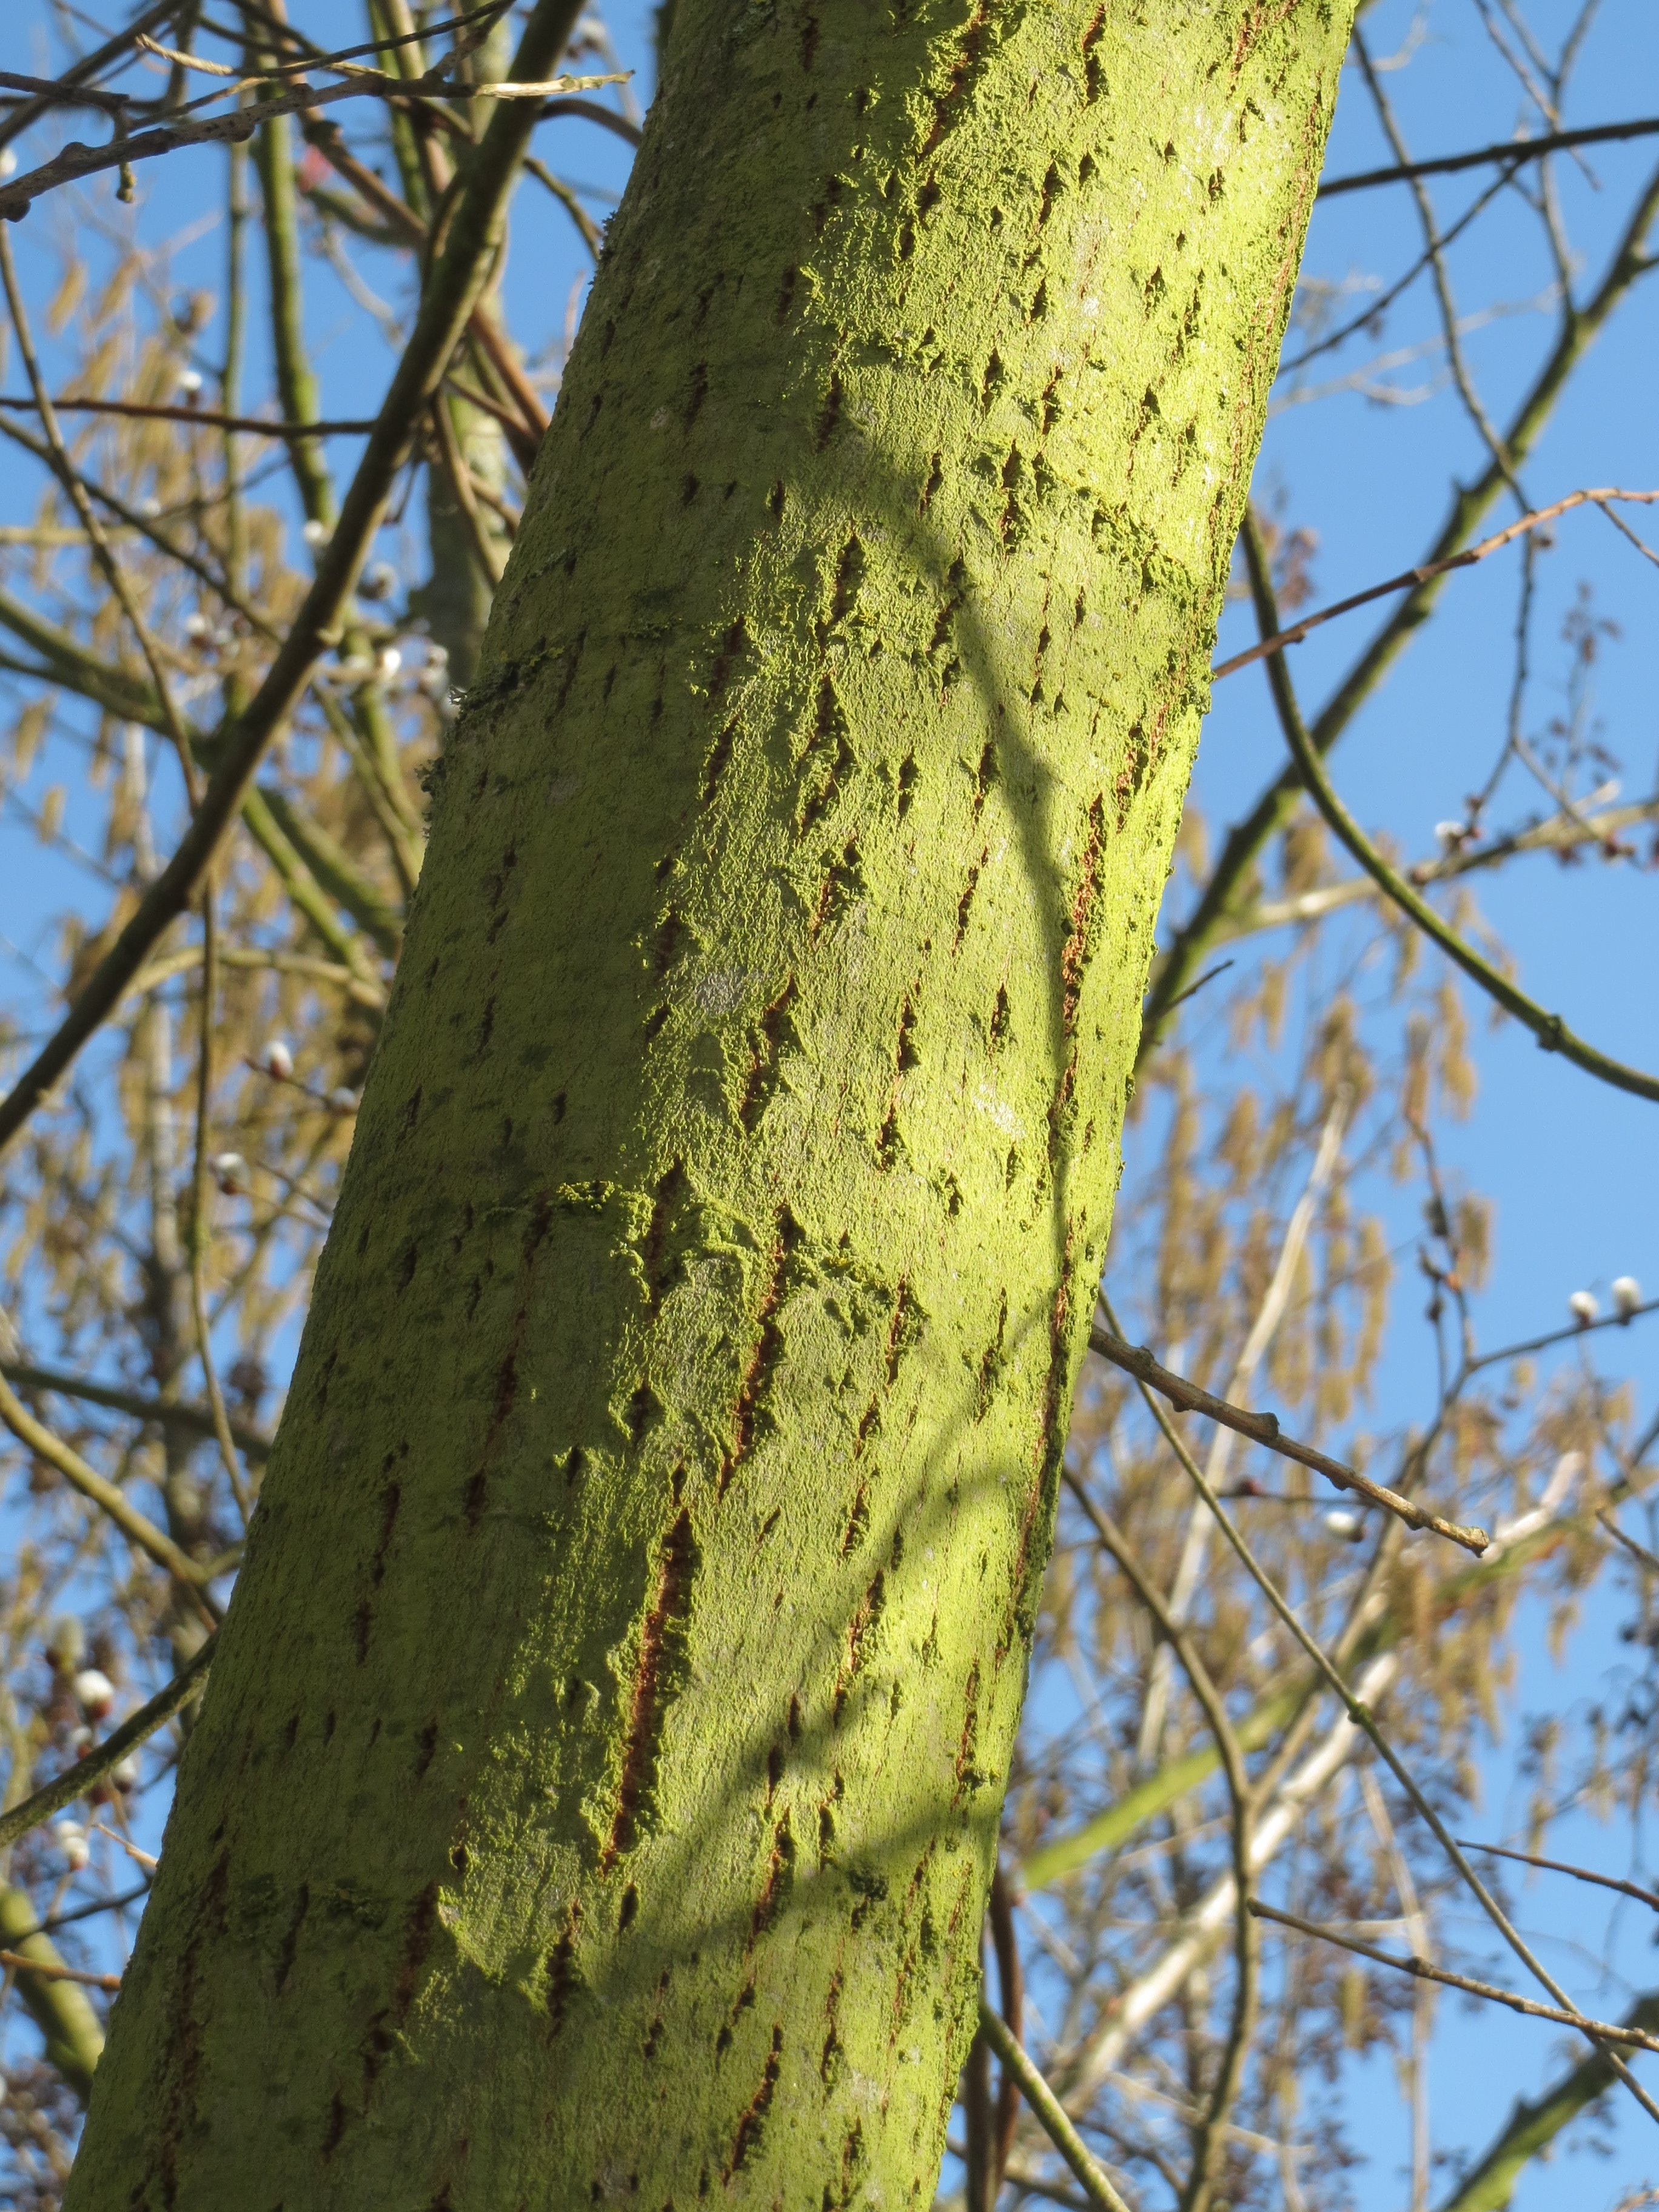
tree, nature, forest, branch, plant, sunlight, leaf, flower, trunk, bark, green, birch, autumn, botany, yellow, flora, season, twig, deciduous, flowering plant, pussy willow, salix caprea, goat willow, great sallow, plant stem, woody plant, land plant